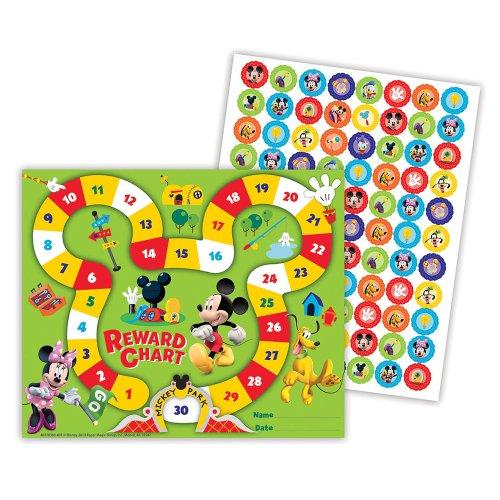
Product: Eureka Mickey Mouse Clubhouse Mickey Park Mini Reward Charts
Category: Office Products | Office & School Supplies | Education & Crafts | Teaching Materials | Awards & Incentives Supplies
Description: These Mickey Mouse Clubhouse reward charts and stickers features a fun theme park and all of your favorite characters from Disney.
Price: $8.95
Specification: ASIN:B00I0CF8SO|ShippingWeight:3.2ounces(Viewshippingratesandpolicies)|DomesticShipping:ItemcanbeshippedwithinU.S.|InternationalShipping:ThisitemcanbeshippedtoselectcountriesoutsideoftheU.S.LearnMore|DateFirstAvailable:January23,2014